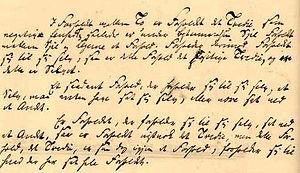
Søren Aabye Kierkegaard, né le 5 mai 1813 et mort le 11 novembre 1855 à Copenhague, est un écrivain, poète, théologien, et philosophe danois, dont l’œuvre est considérée comme une première forme de l'existentialisme.